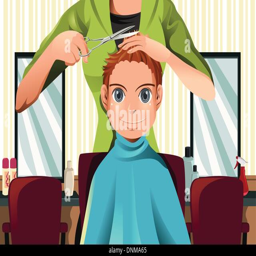
a vector illustration of a boy getting a haircut